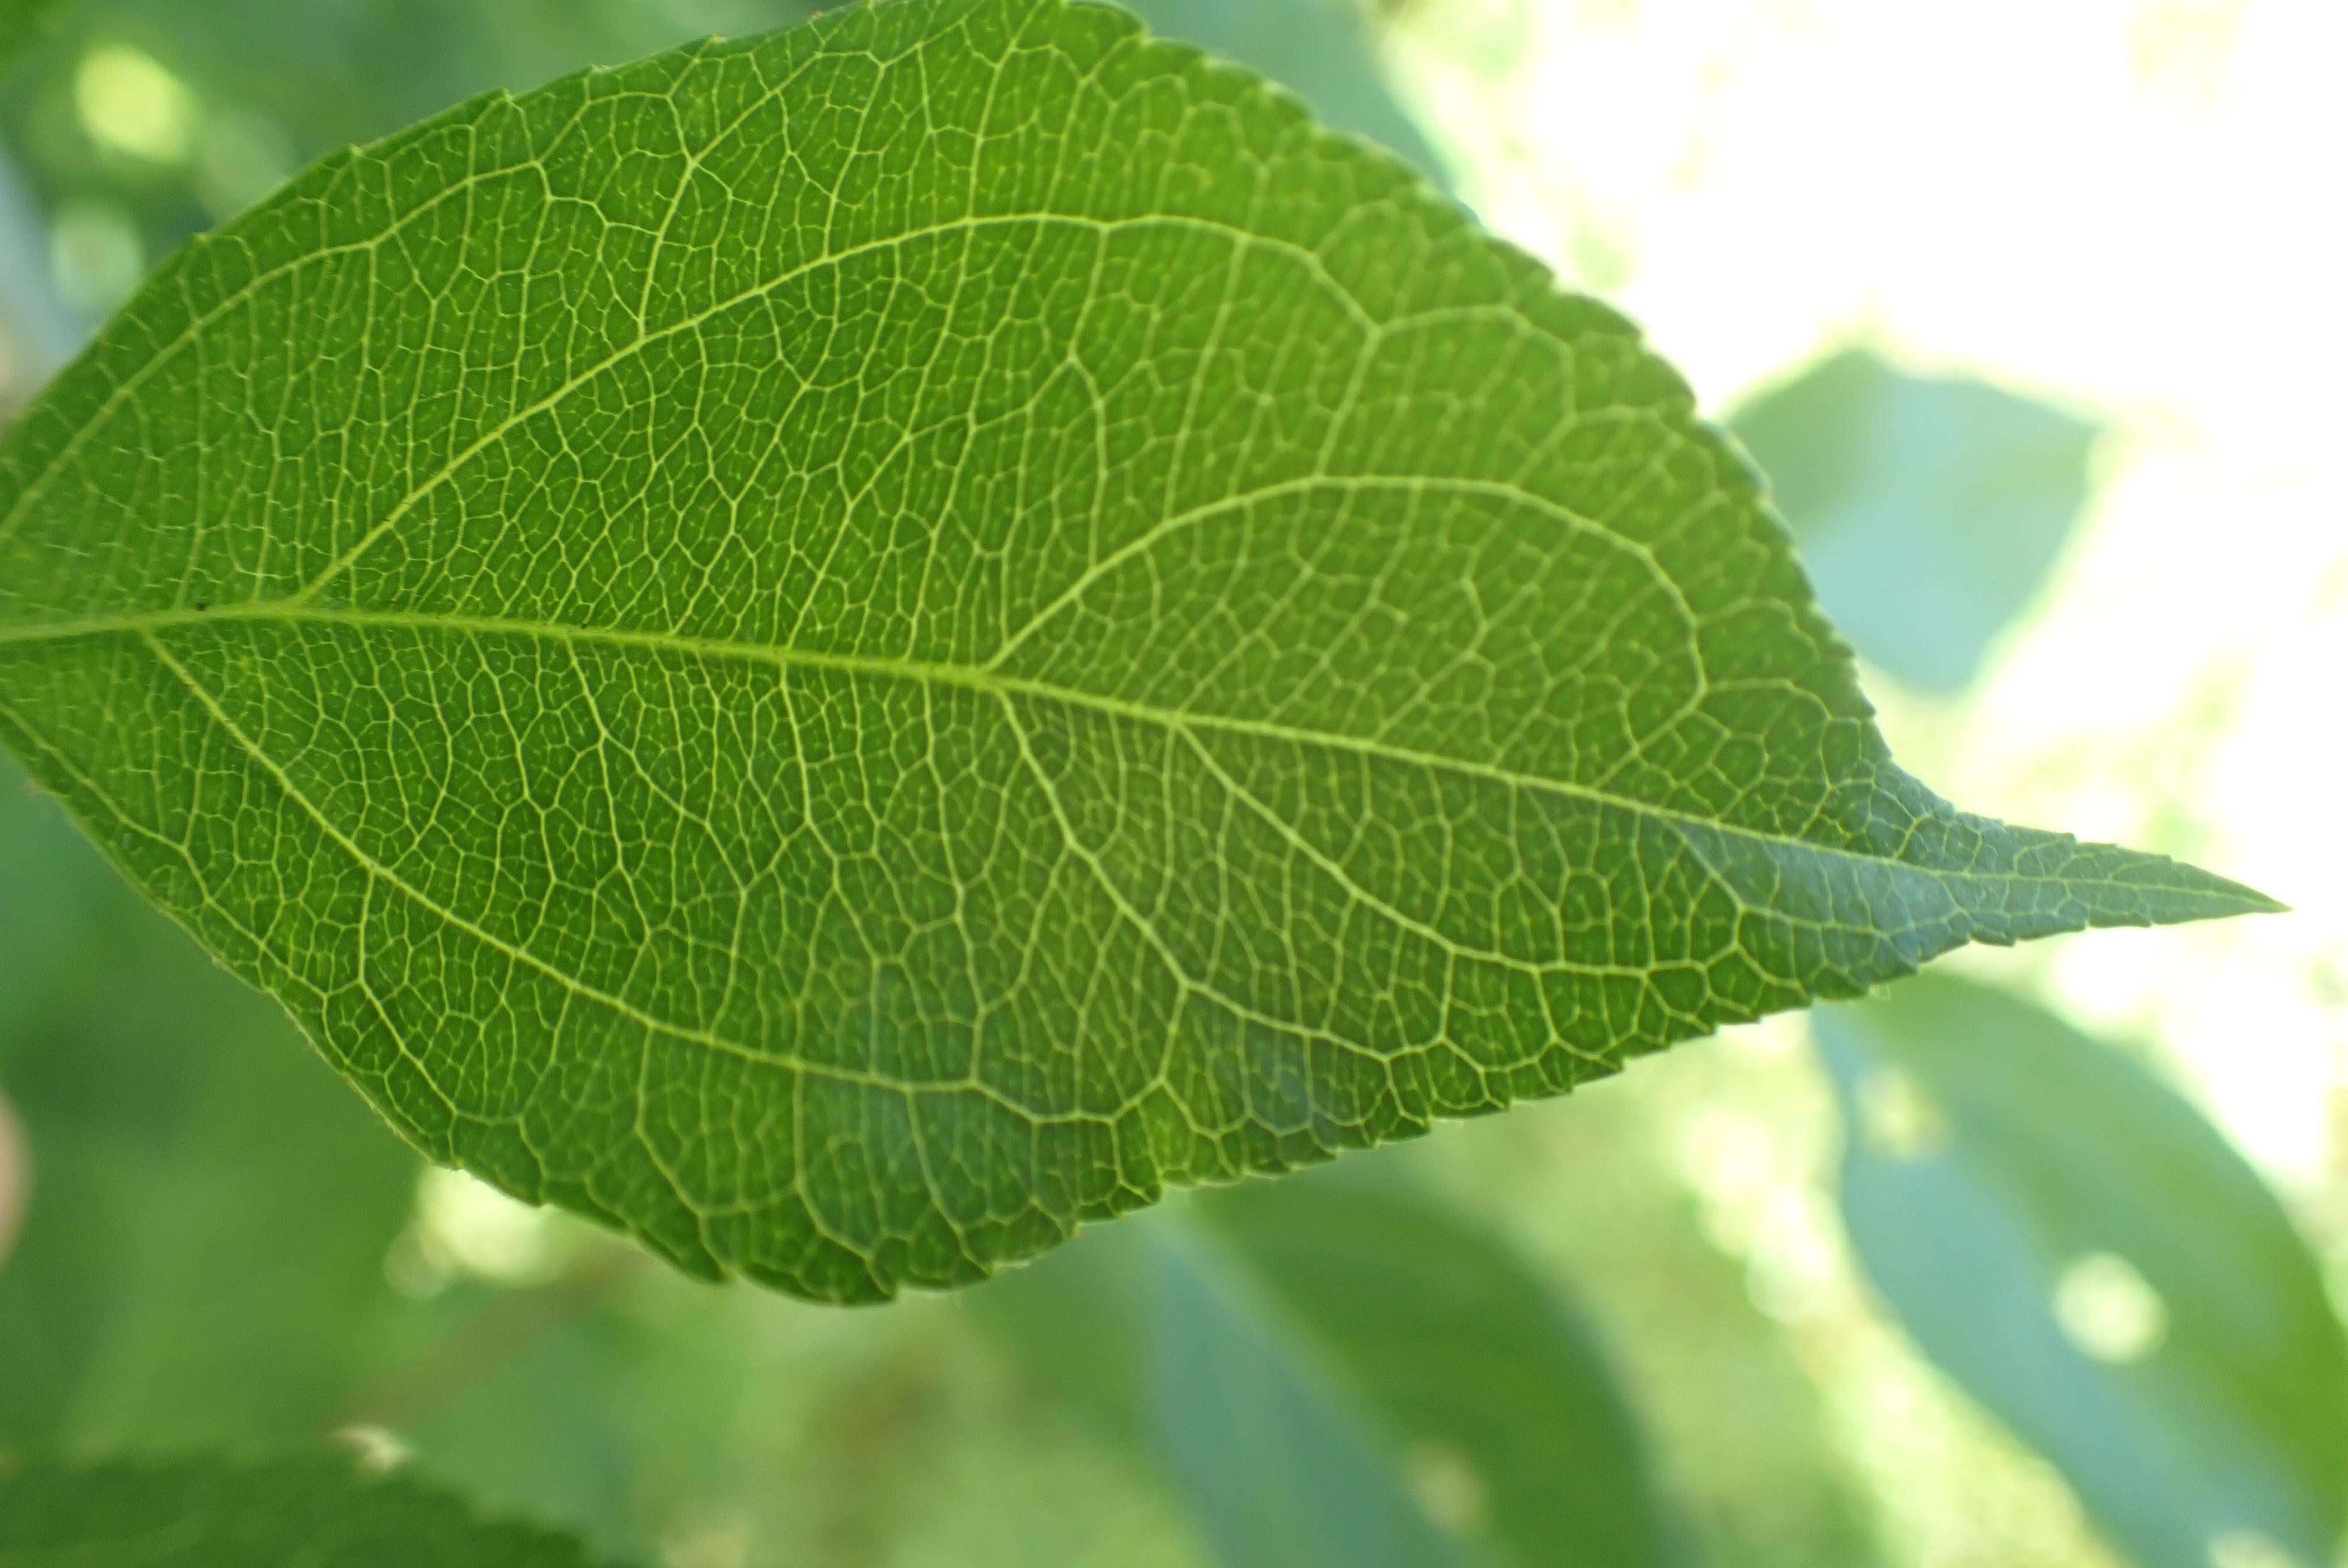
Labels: healthy